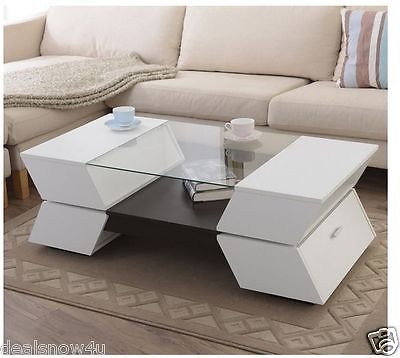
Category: table